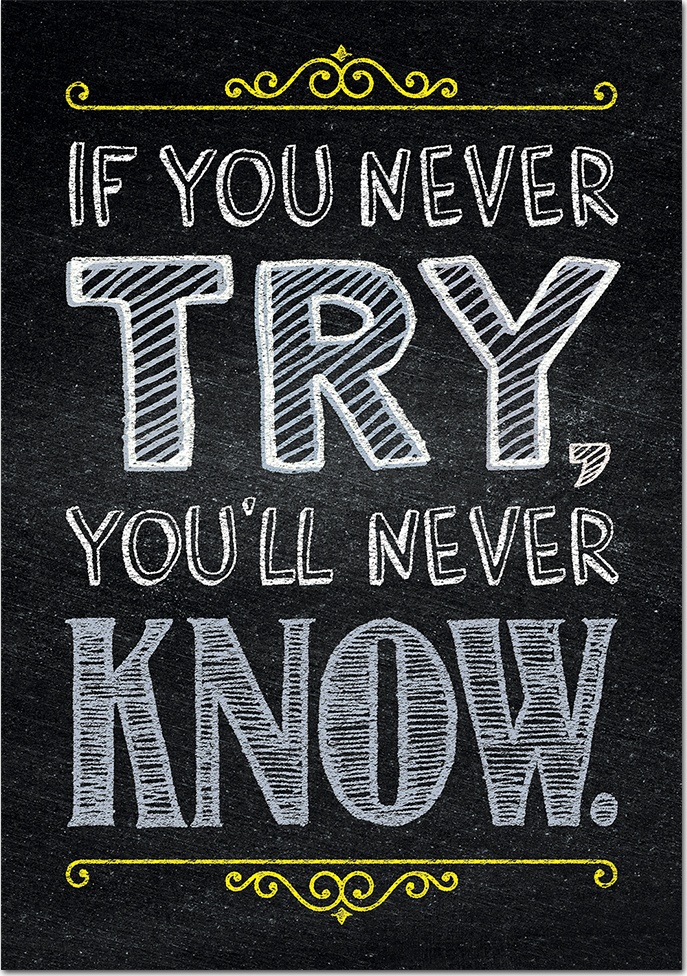
If You Never Try... Inspire U Poster
Brand: CREATIVE TEACHING PRESS
"If you never try, you'll never know." Motivate and educate your students with the powerful message on this stylish poster. Poster measures 13" x 19"
Category: Office Supplies > Presentation Supplies > Display Boards > Poster Boards